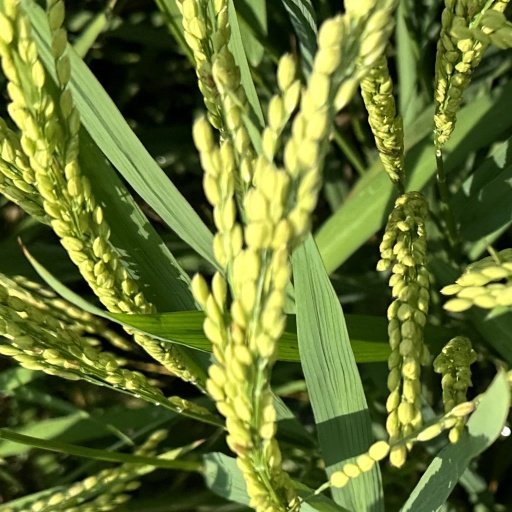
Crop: rice